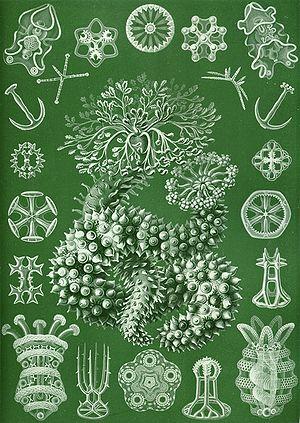
Les Holothuries sont une classe d'animaux marins de l'embranchement des échinodermes au corps mou et oblong, et possédant un cercle de tentacules autour de la bouche. Elles sont aussi appelées concombres de mer ou bêches de mer, et possèdent une grande diversité de sobriquets sur les différentes côtes.
Formes artistiques de la Nature est un livre de lithographies illustratives de sciences naturelles publié par le biologiste allemand Ernst Haeckel.